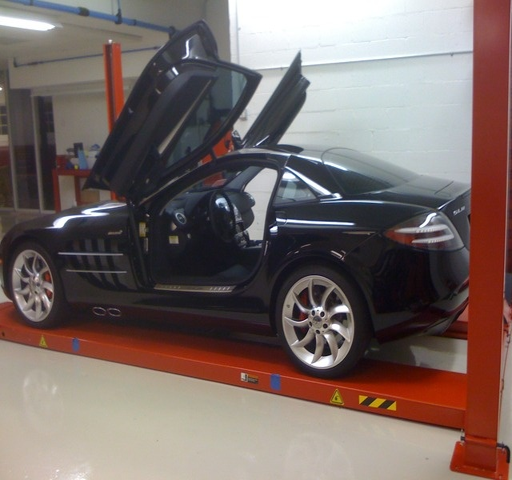
part of a car garage .